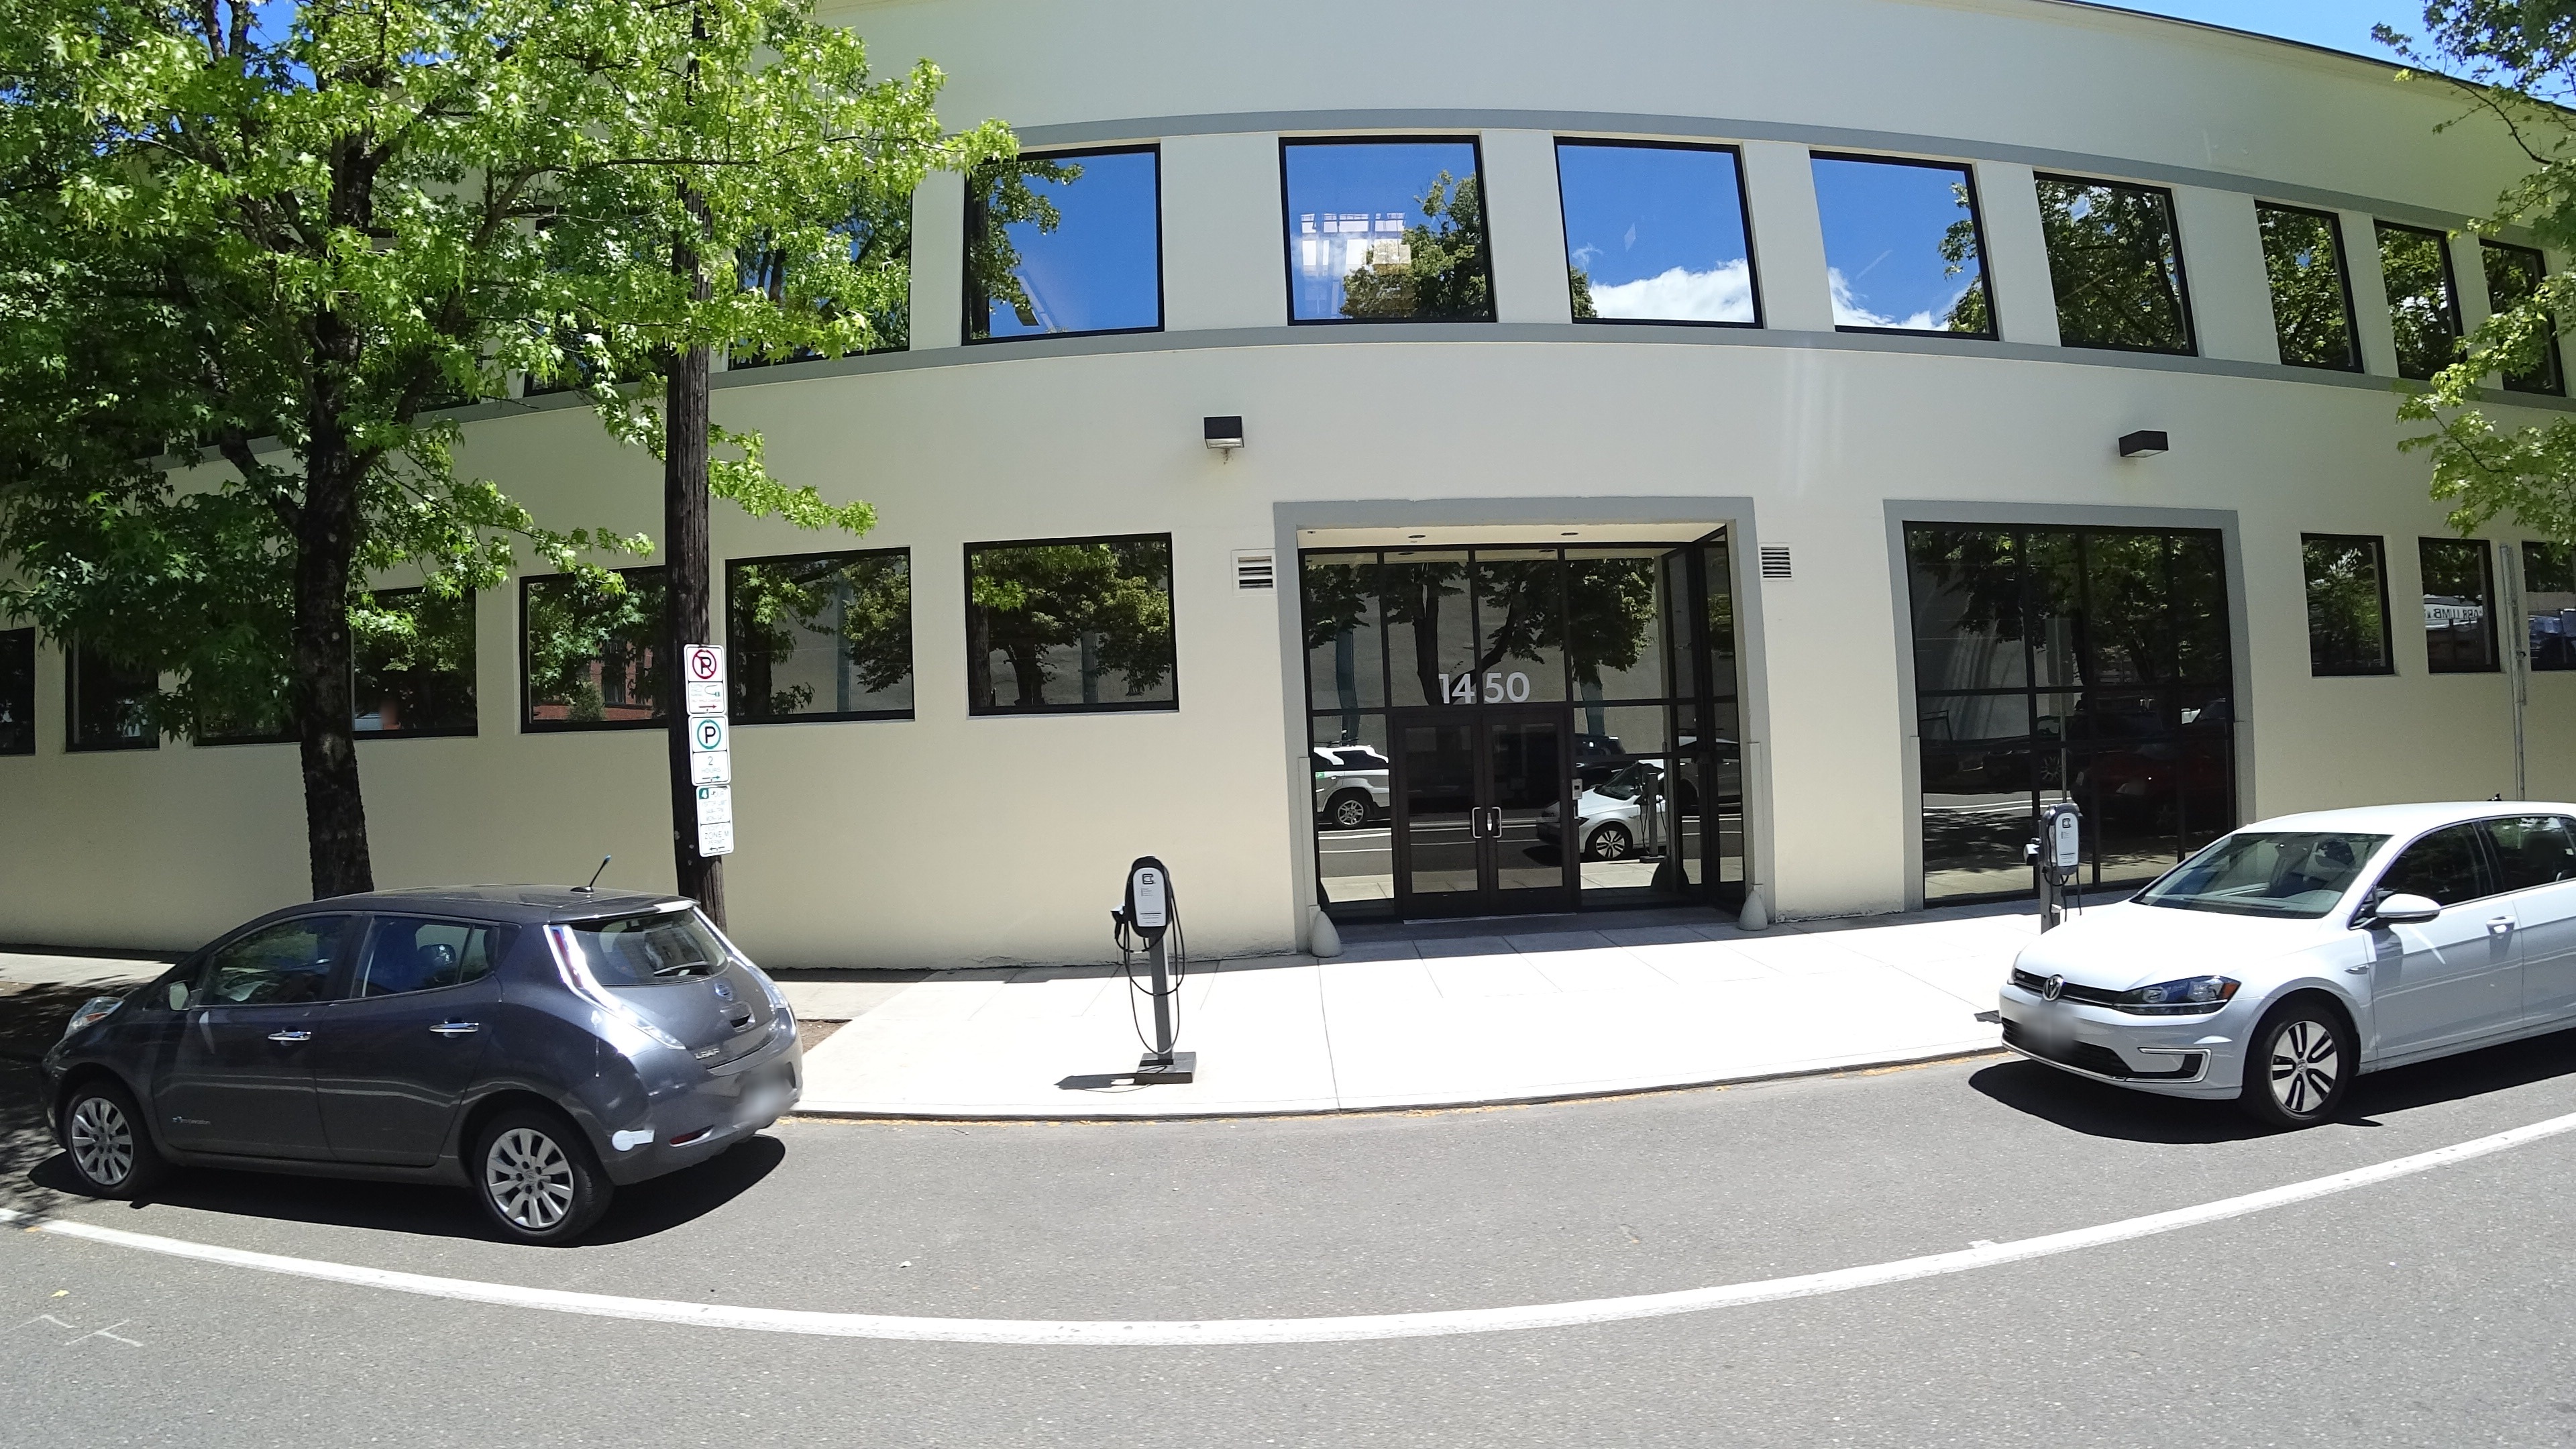
Feature: EV Charger
City: Portland
State: Oregon
Country: United States